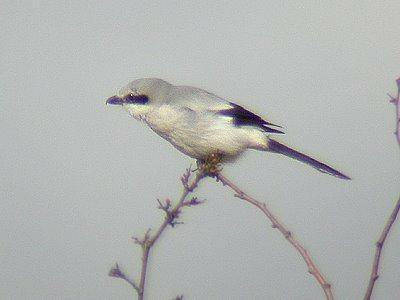
A photo of a great grey shrike